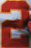
Number: 2